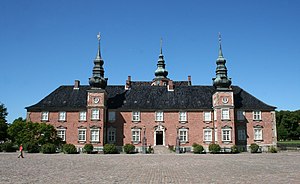
Jægerspris Slot
Jægerspris Slot - hovedfløjen mod syd
Jægerspris Slot
Jægerspris Slot er et slot i Jægerspris. Det er bygget i 1300-1400-tallet. Som mange andre slotte i Danmark er det blevet ombygget og tilbygget gennem mange hundrede år. Den ældste del er den tre etager høje nordfløj. Sydfløjen er fra 1590-1600 og østfløjen 1730-1731.